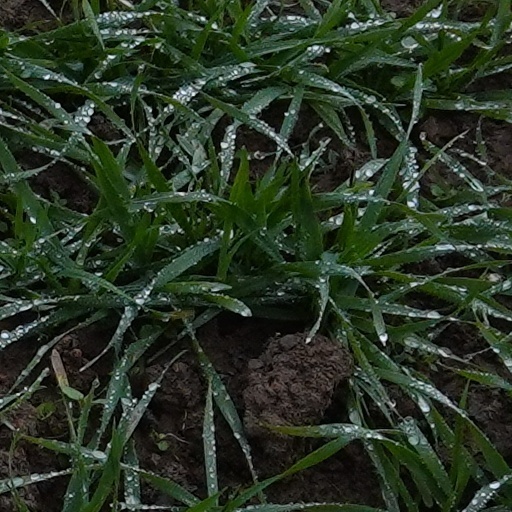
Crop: wheat